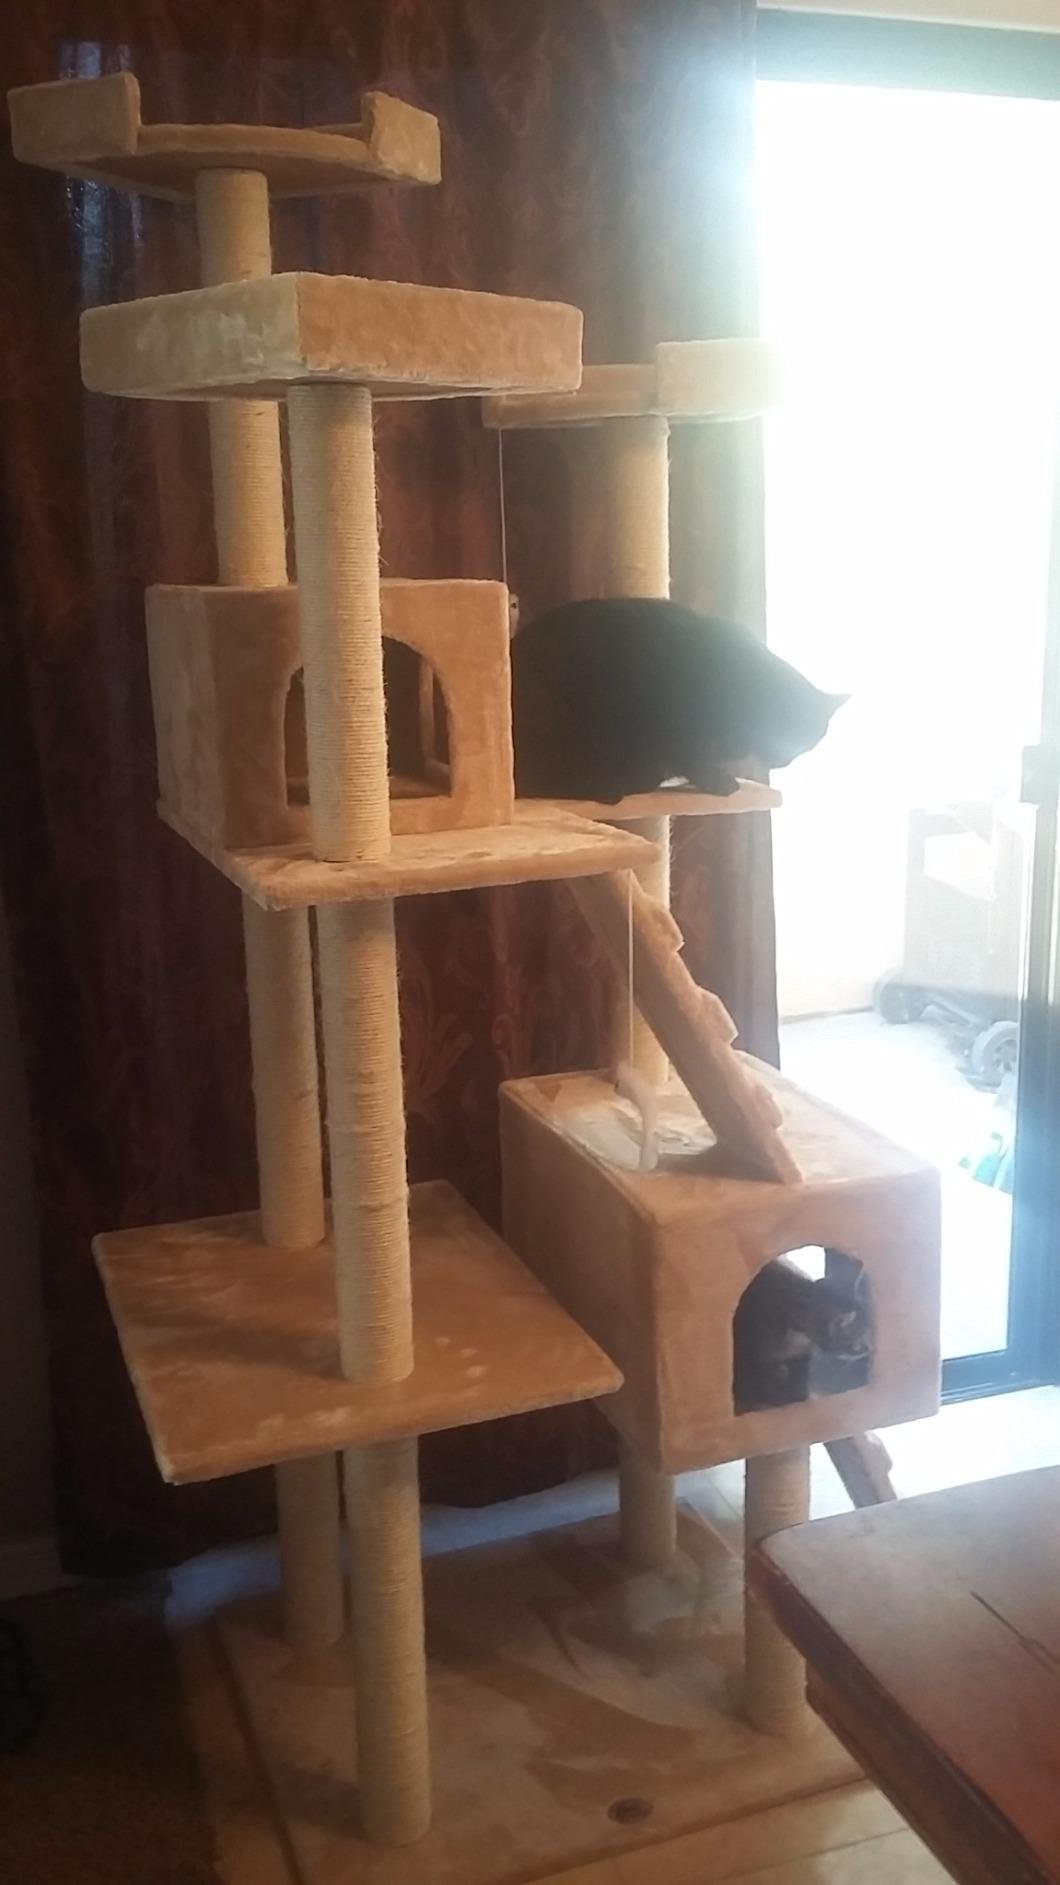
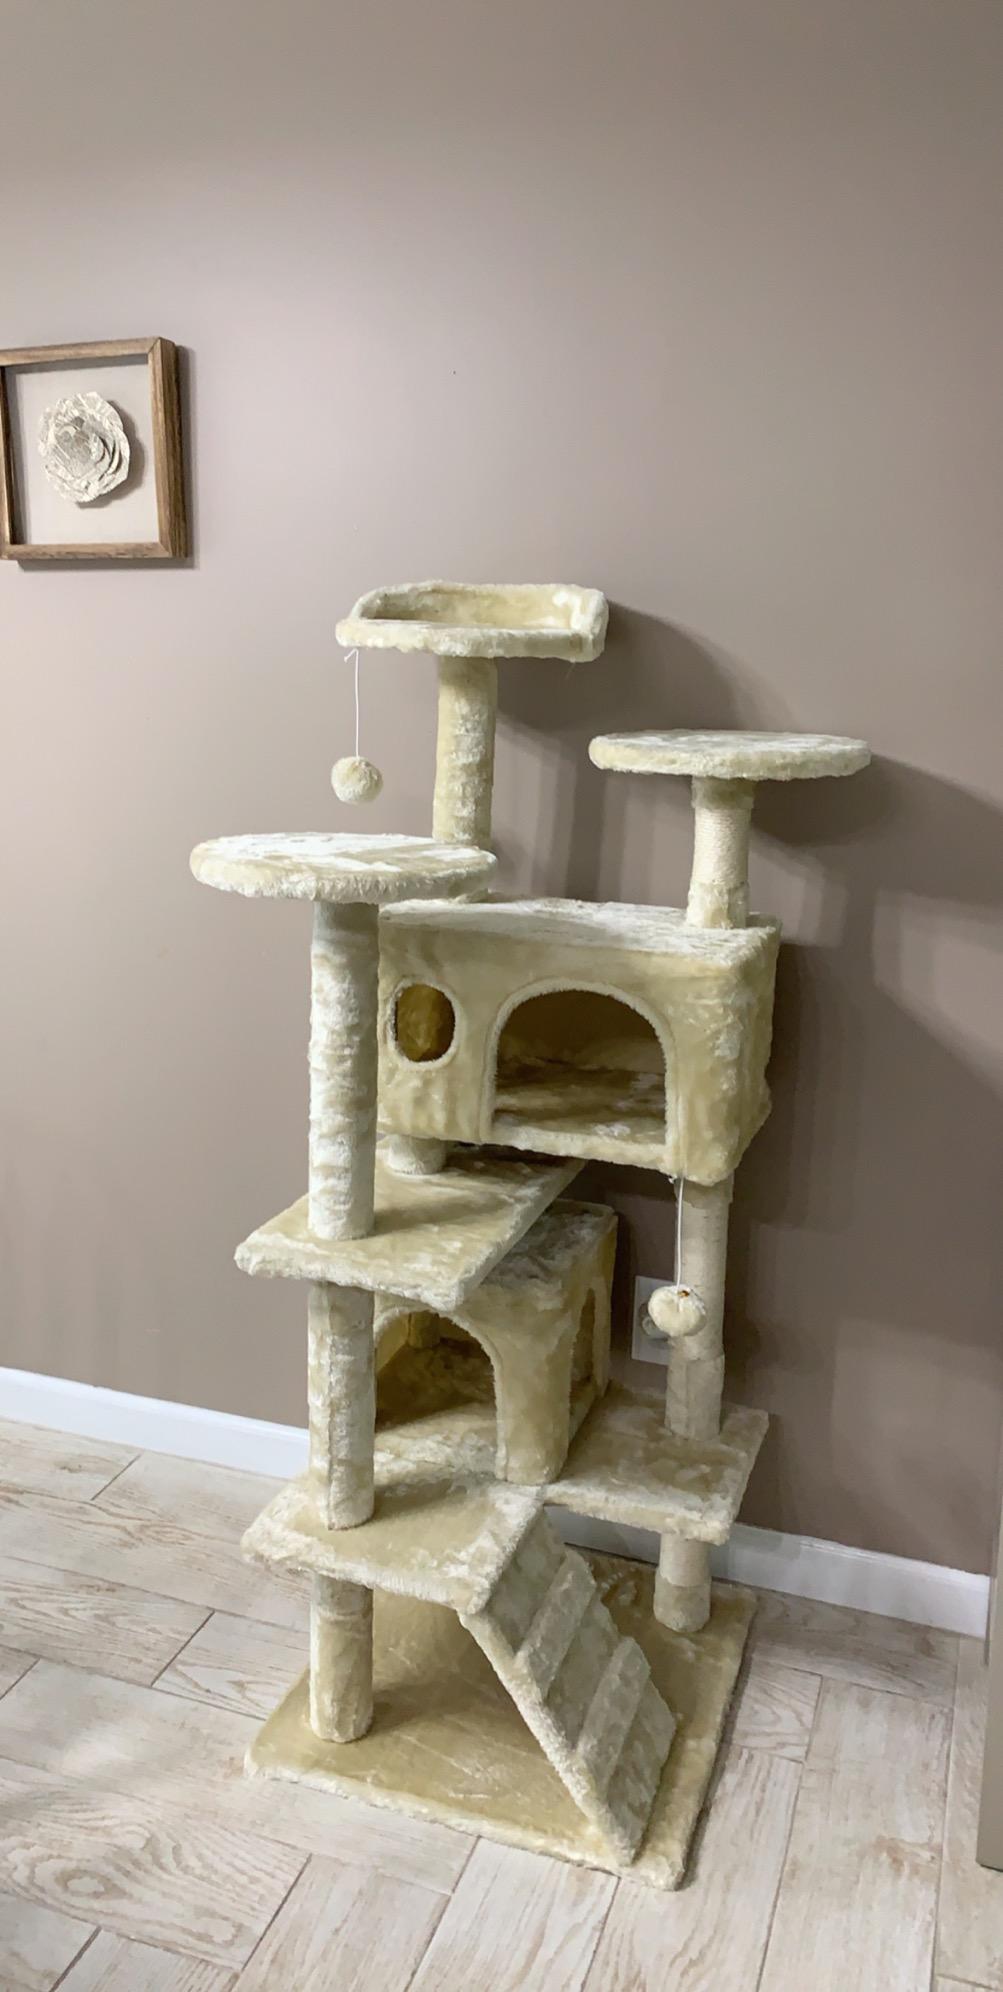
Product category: items_cat tree
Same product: no